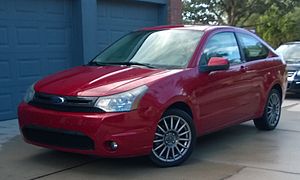
Ford Focus / Focus i USA
Ford Focus er en lille mellemklassebil bygget af Ford Motor Company. Den blev introduceret i Europa i efteråret 1998, i Nord- og Sydamerika i foråret 2000 og i Australien i september 2002. I de fleste lande efterfulgte den Ford Escort, i Asien og Australien Ford Laser. I 2000 og 2001 var Ford Focus verdens mest solgte bil.